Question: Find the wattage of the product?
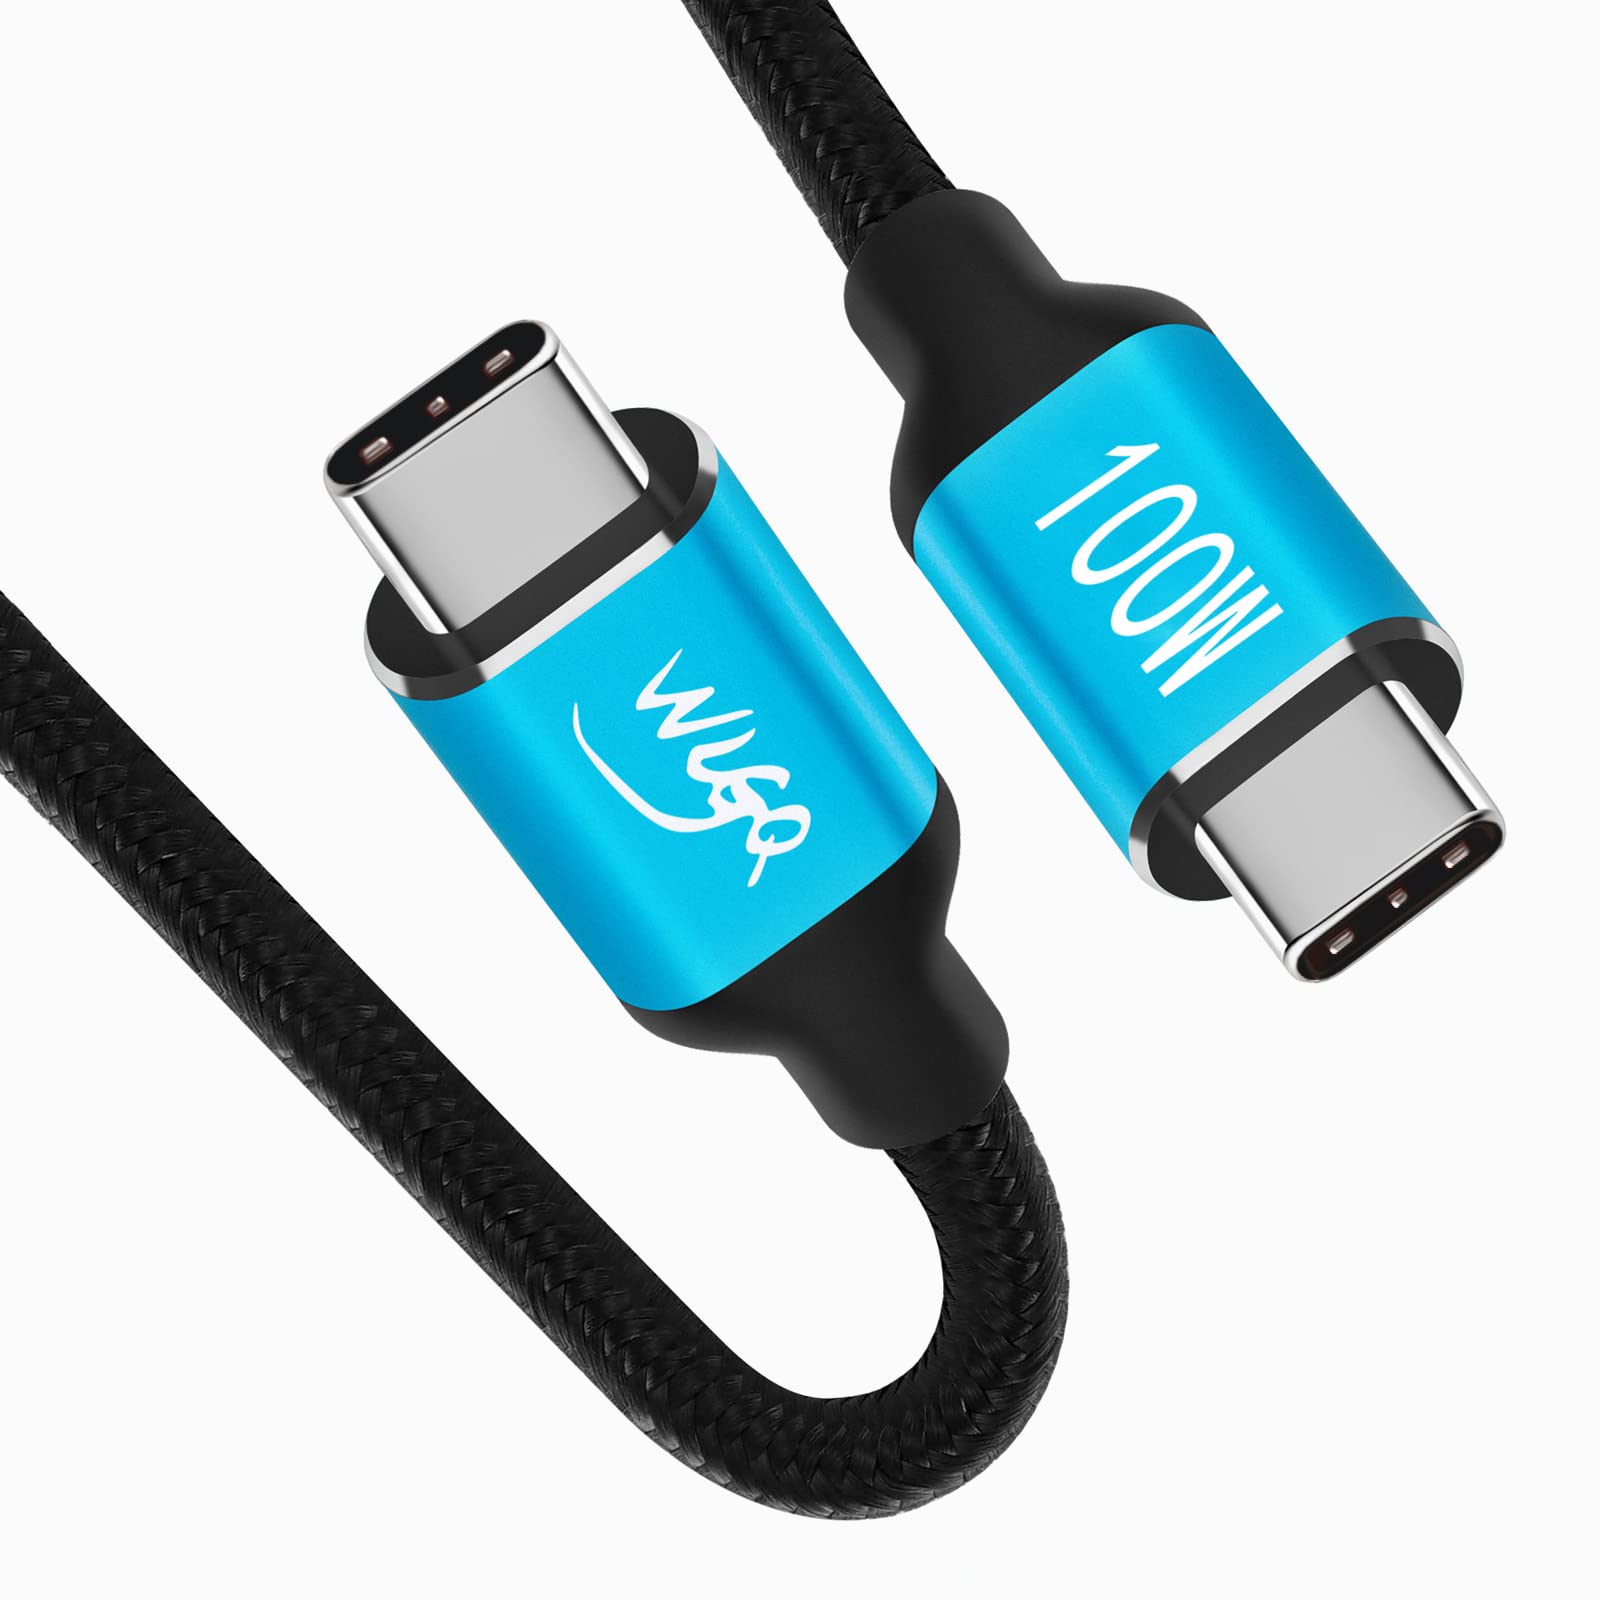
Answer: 100.0 watt